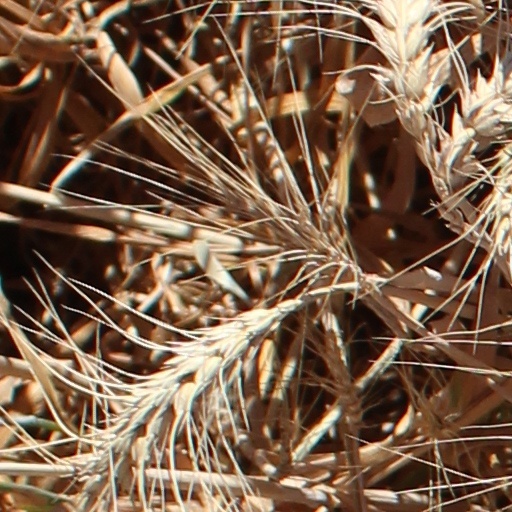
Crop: wheat